Jaime Correa (footballer)

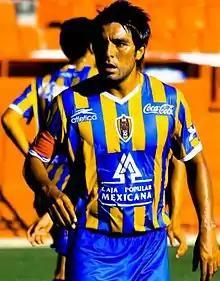
Correa with San Luis in 2011

Jaime Correa Córdova (born 6 August 1979) also known as "El Alacran" (the scorpion) or "El Motor" (the motor), is a Mexican former professional footballer who played as a midfielder. He made his debut for the Mexico national team in the 2007 Copa América against Brazil (2–0 victory).